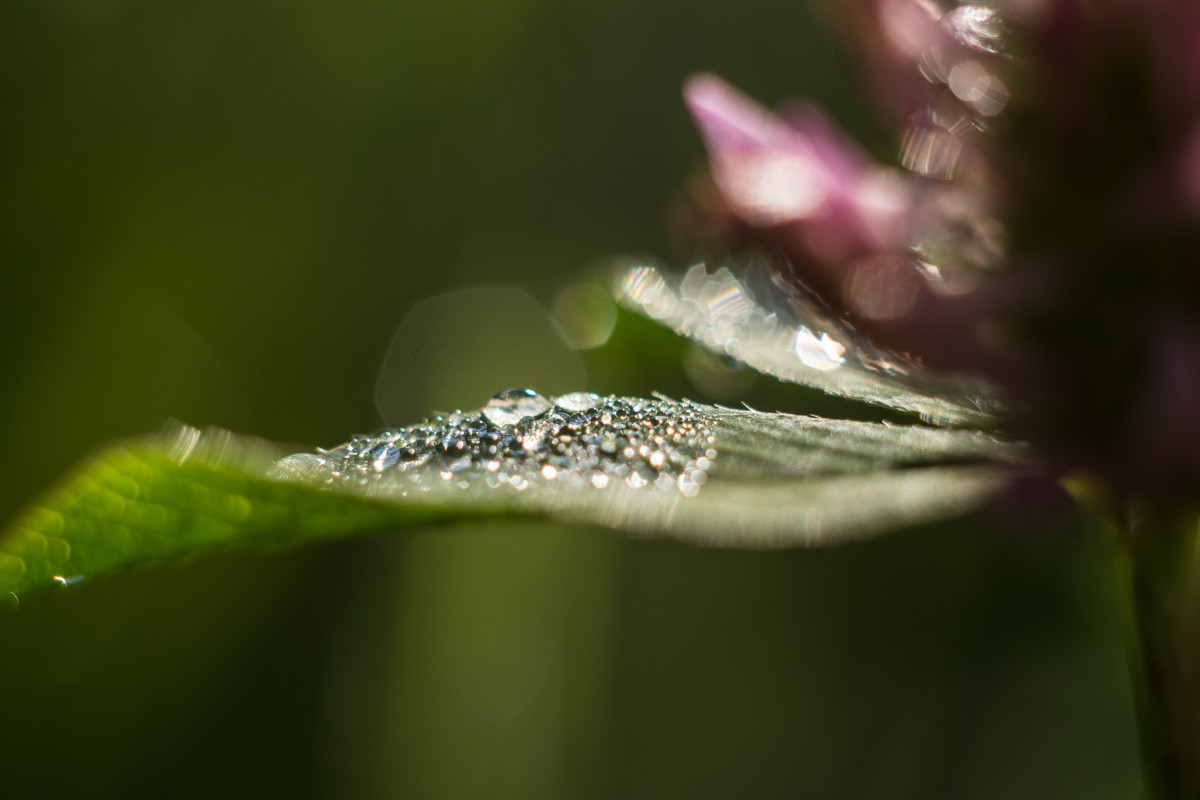
Tags: nature, grass, branch, drop, dew, leaf, flower, green, insect, botany, flora, fauna, wildflower, close up, bud, moisture, macro photography